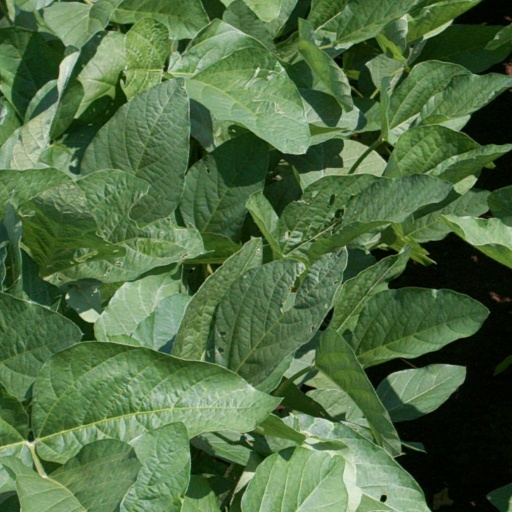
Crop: soybean